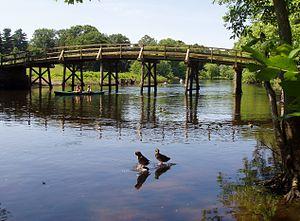
Le Minute Man National Historical Park est un parc historique national situé dans les villes de Lexington, Lincoln et Concord, dans le Massachusetts aux États-Unis. Il commémore les premières batailles de la guerre d'indépendance des États-Unis, les batailles de Lexington et Concord.
Le North Bridge, mieux connu sous le nom d’Old North Bridge, est un pont de Concord au Massachusetts. Situé dans le Minute Man National Historical Park, c'est un site historique de la bataille de Concord, au début de la guerre d'indépendance des États-Unis.